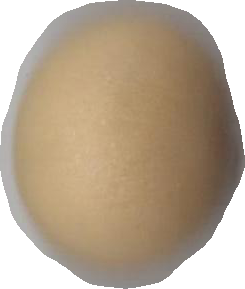
Variety: Dega